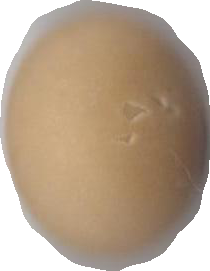
Variety: Anjasmoro